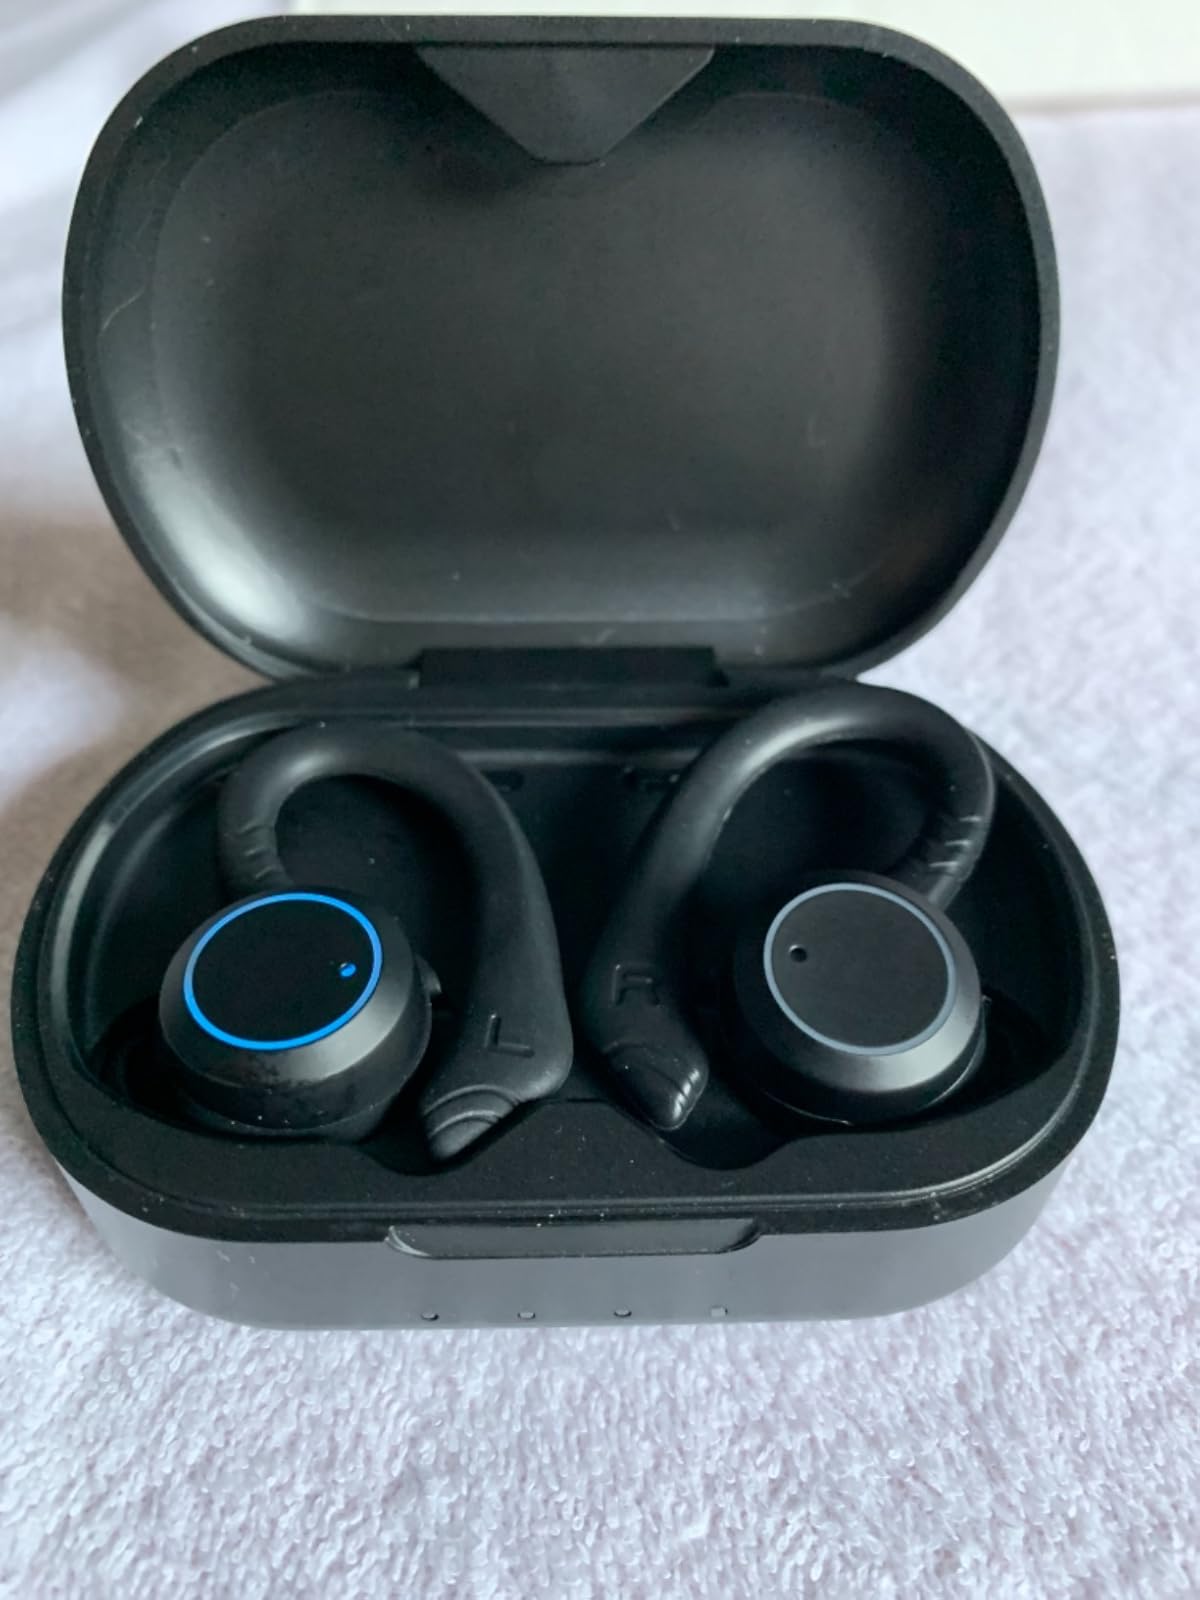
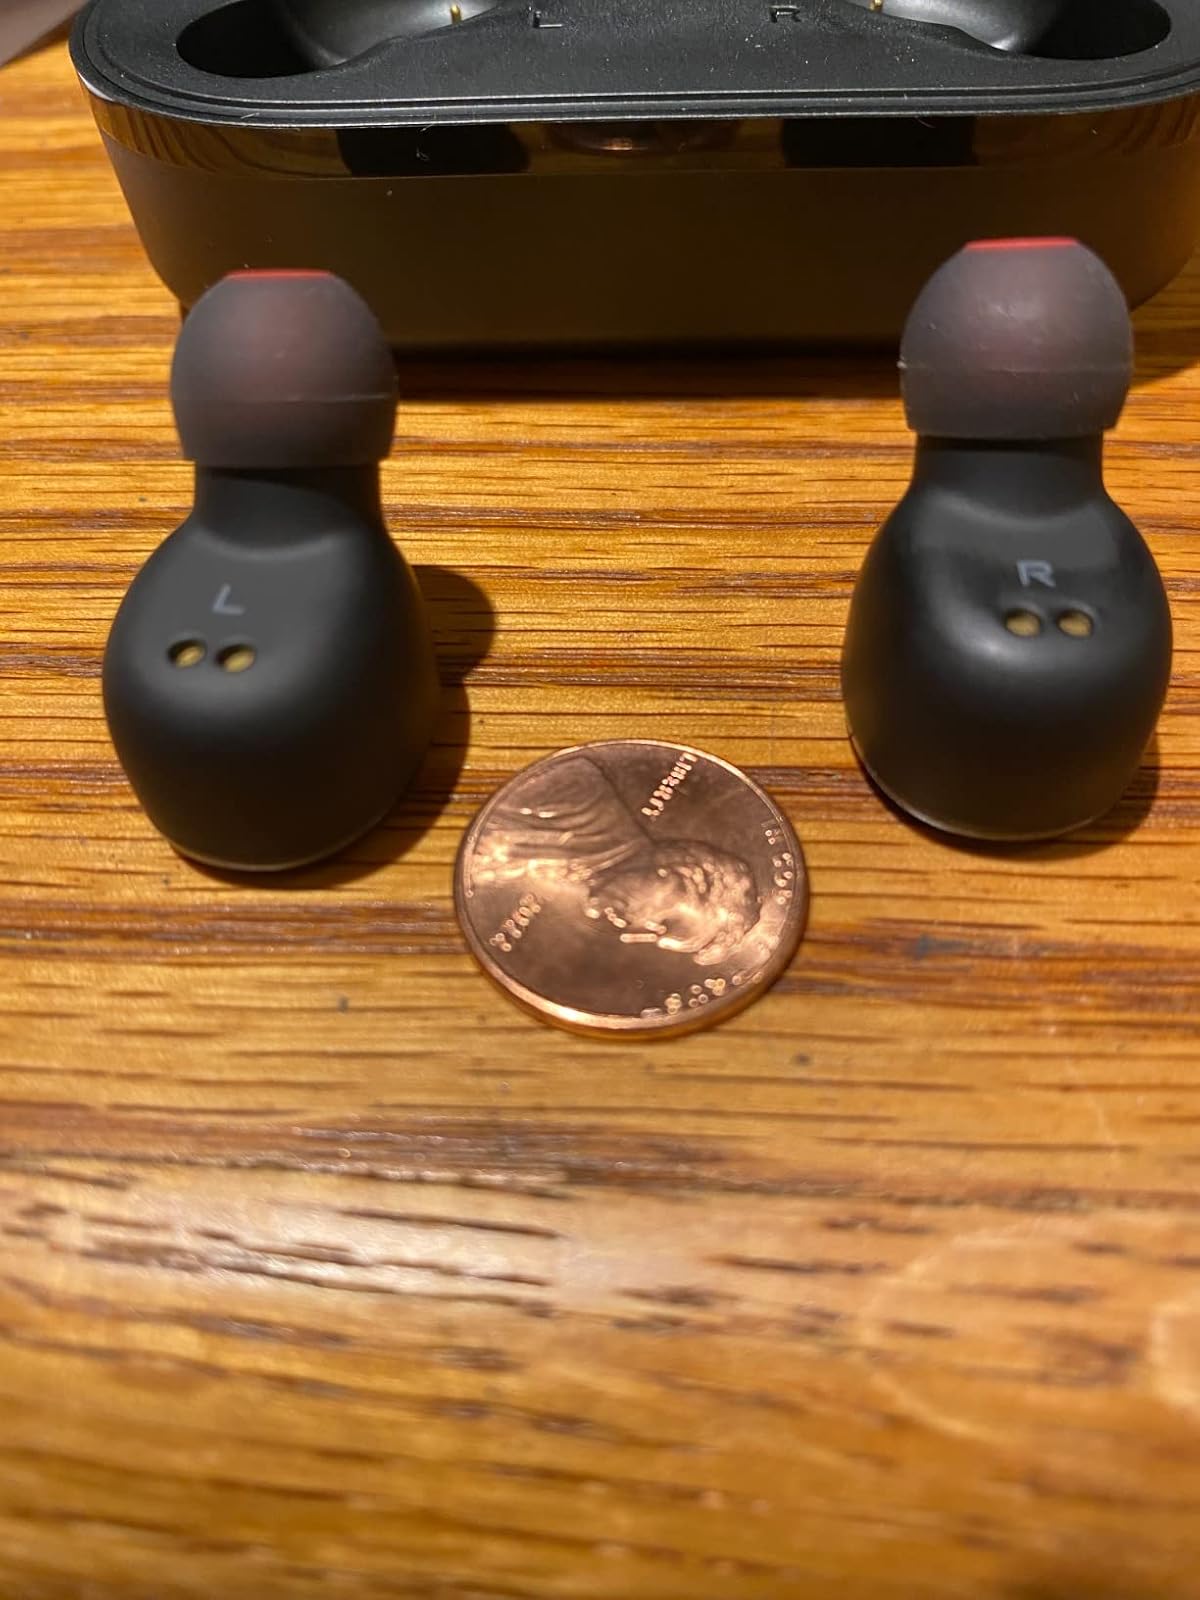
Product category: earbuds
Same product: no